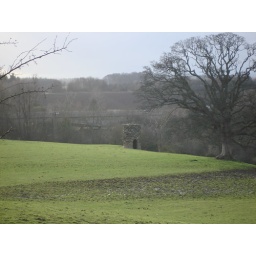
An old tower I saw in a farmers field just outside of Newtongrange, Scotland